Almond Eye

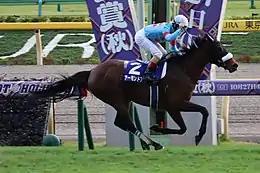
Almond Eye wins the Tenno Sho

Almond Eye had been expected to travel to France for the Prix de l'Arc de Triomphe, but the plan was cancelled. Almond Eye was suffering hyperthermia after Shuka Sho, Japan Cup and Dubai Turf. The filly returned on 27 October when she contested the autumn edition of the Tenno Sho over 2000 metres at Tokyo and went off the 6/10 favourite against fifteen opponents including Danon Premium, Saturnalia, Al Ain, Wagnerian, Aerolithe, Win Bright, Suave Richard and Makahiki. After settling in sixth place Almond Eye accelerated up the inside rail in the straight, took the lead approaching the last 200 metres and drew away to win by three lengths from Danon Premium. Lemaire said "She was well rested after a long break and showed her true strength today. We were able to follow Aerolithe and Saturnalia in a good position, found a good opening on the rails and she just stretched beautifully from there."